Callawassie Island

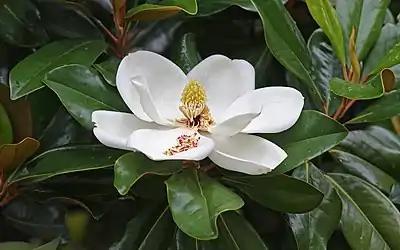
Magnolia flower

Callawassie Island has three parks, Magnolia, Sequoia, and Sugar Mill, as well as a butterfly garden for the enjoyment of its residents and visitors. A walk through each park provides the visitor with a different experience because of the distinctive flora and views of the tidal rivers and salt marshes that surround the island. Additionally, each park represents a different aspect of Callawassie's long and rich history. The community is committed to preserving the parks as nature preserves; its Master Plan states that only vegetation native to Callawassie Island can be planted in these parks. Because parks provide food, water, and shelter for wildlife, Sequoia Park and Magnolia Park have been designated as Backyard Wildlife Habitats by the National Wildlife Federation. The parks and butterfly garden are maintained jointly by the Callawassie Island Property Owners Association and the Callawassie Garden Club.